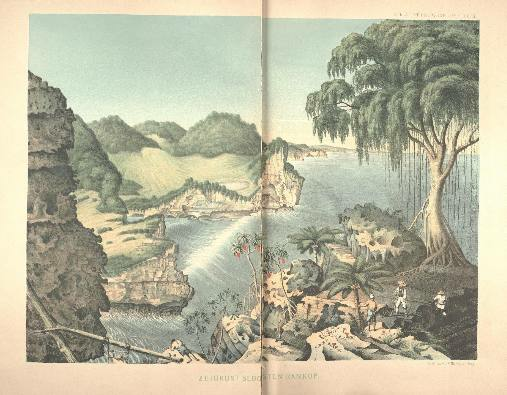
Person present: No